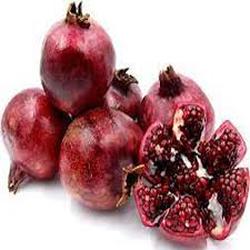
Label: Pomegranate